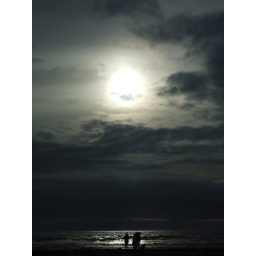
black rocks in winter